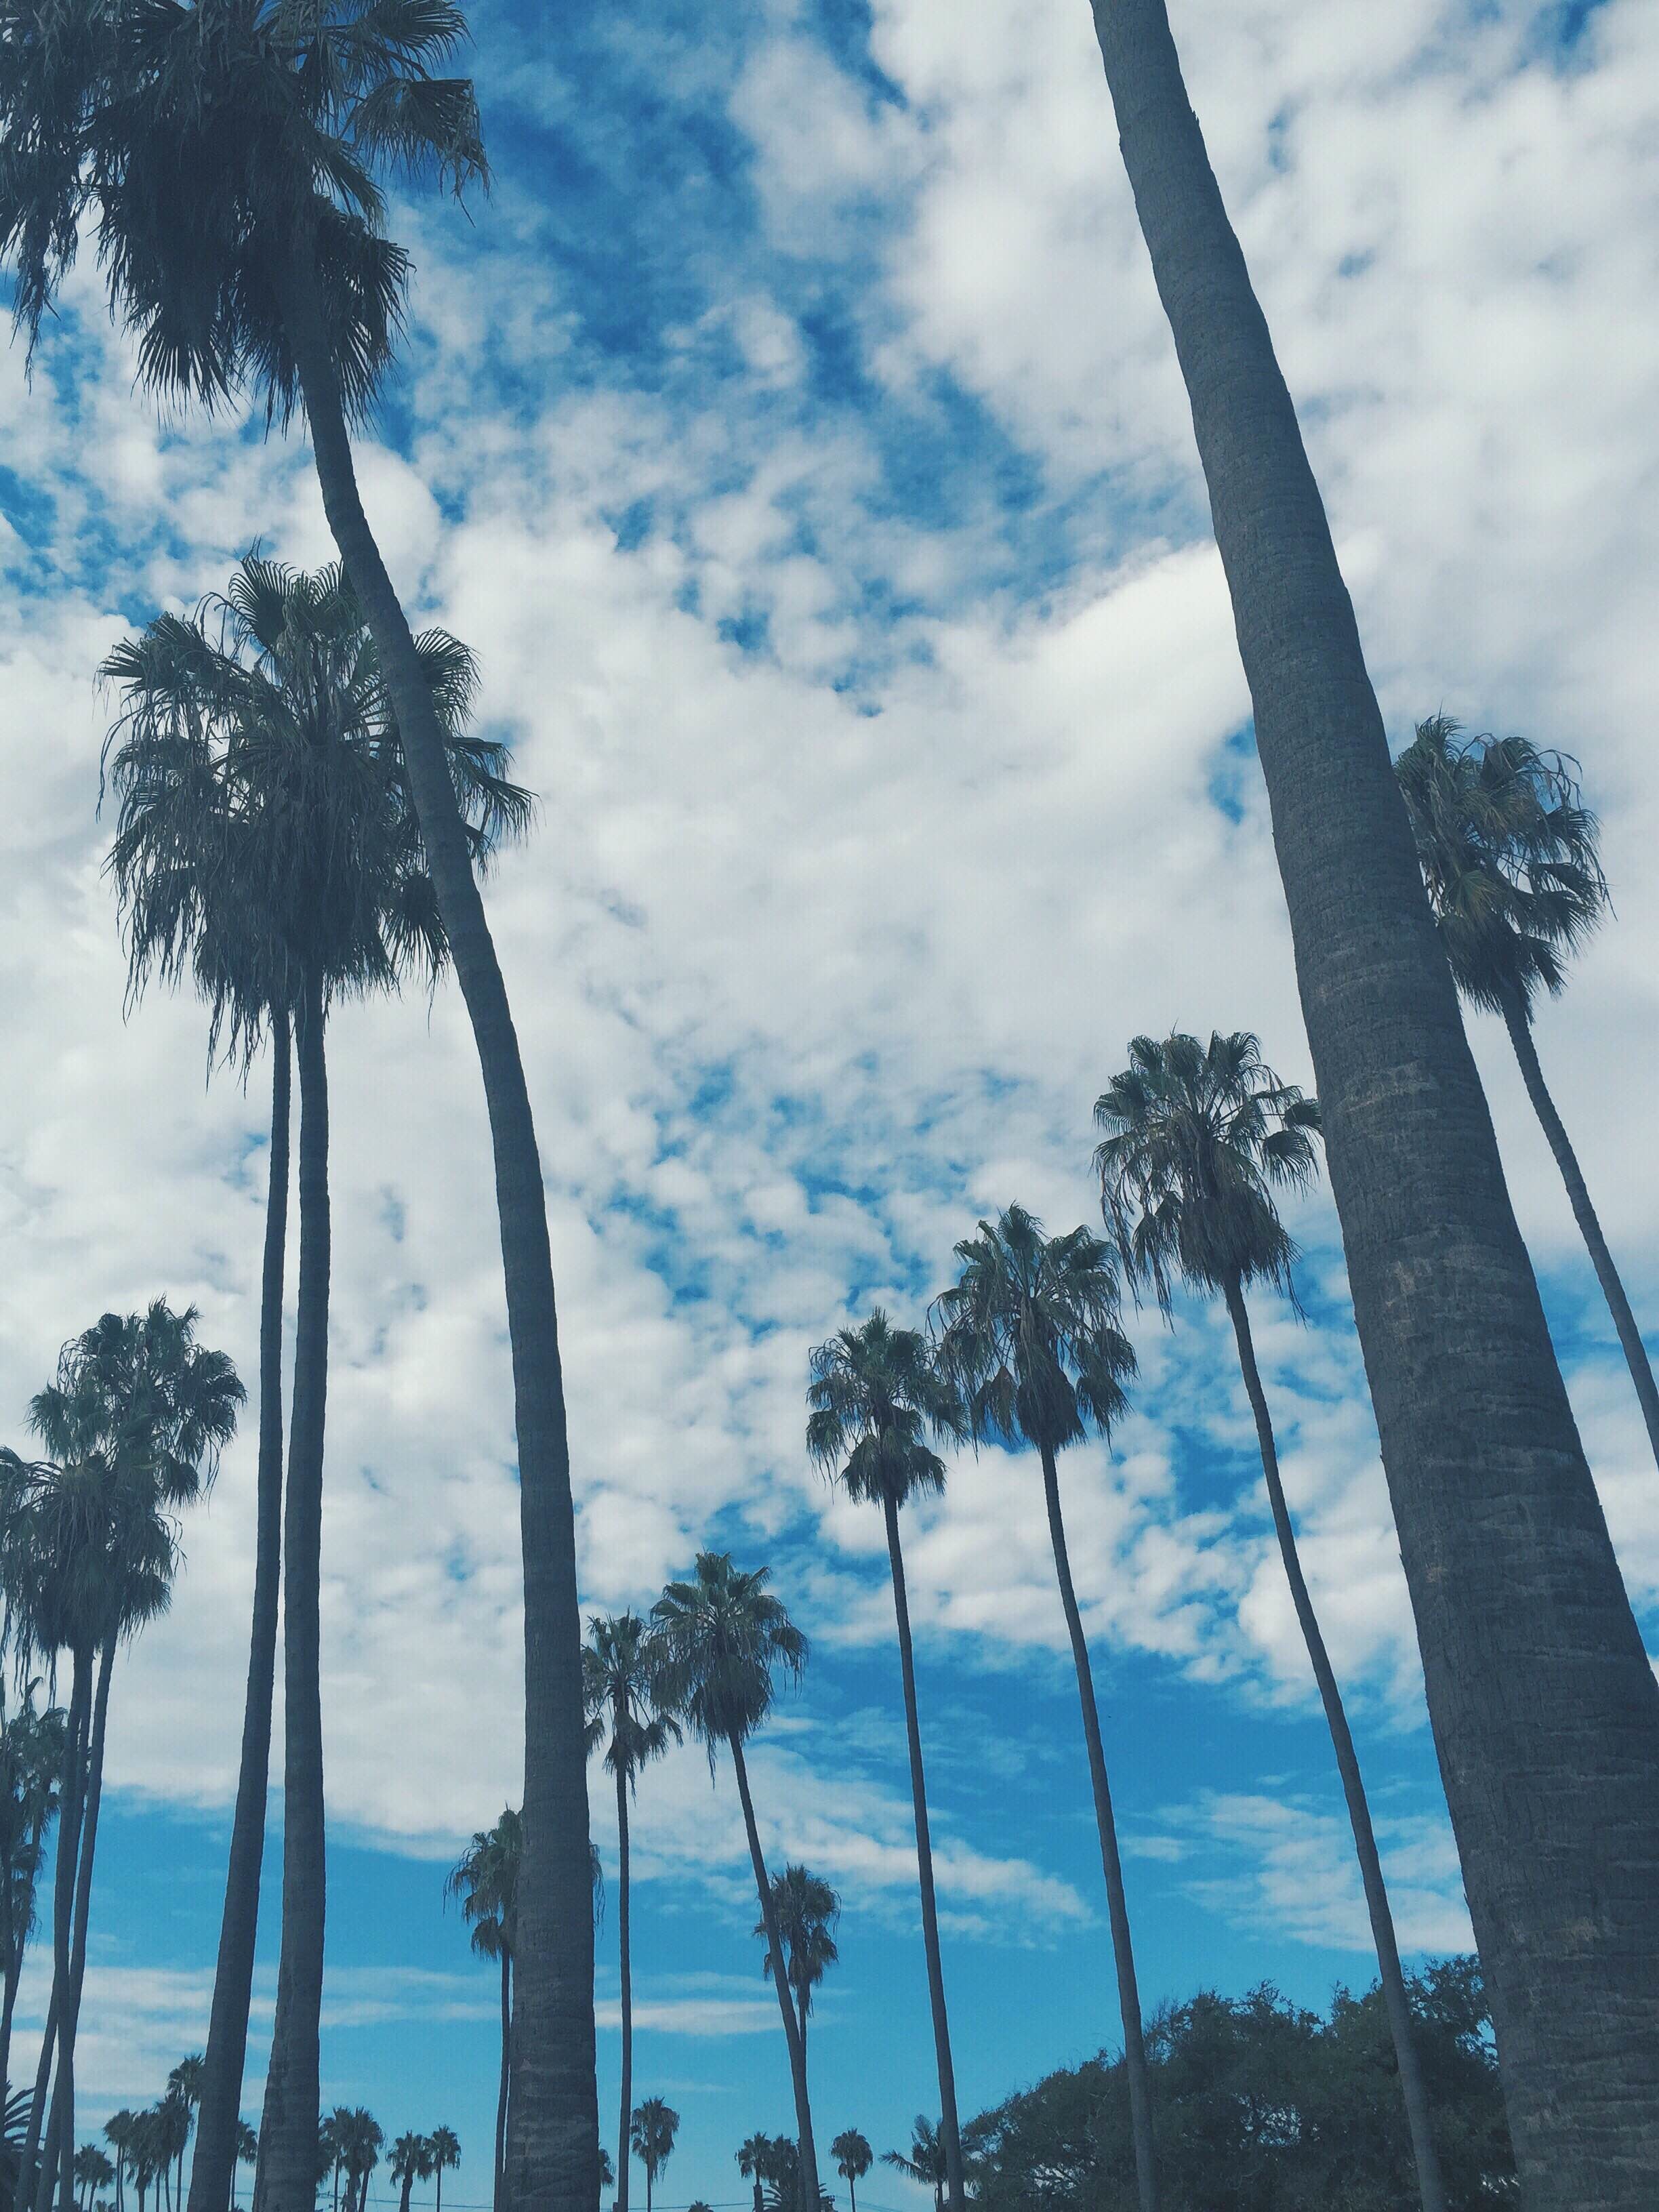
sea, tree, cloud, plant, sky, wind, reflection, mast, blue, flowering plant, woody plant, arecales, palm family